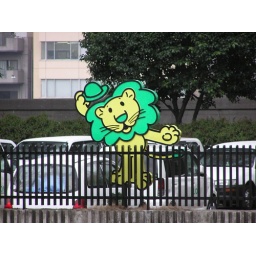
OK, everyone remember we parked in the green lion lot.